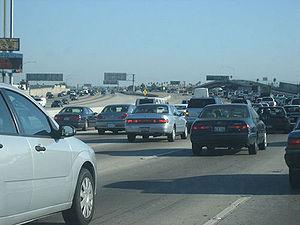
La dépendance à l'automobile est un phénomène concernant les villes, mais aussi les campagnes où l'automobile est le moyen de transport prédominant, réduisant ainsi le libre choix des résidents quant à leur manière de se déplacer. Cette tendance peut aussi être vue comme une sorte d'addiction. L'analogie avec l'addiction à certaines substances et activités nuisibles est justifiée par la loi des rendements décroissants en lien avec une augmentation de la participation : plus l'utilisation augmente, plus l'effet désiré diminue, jusqu'à un point où la prise doit être régulière pour rester dans un état normal, créant ainsi un état de dépendance.